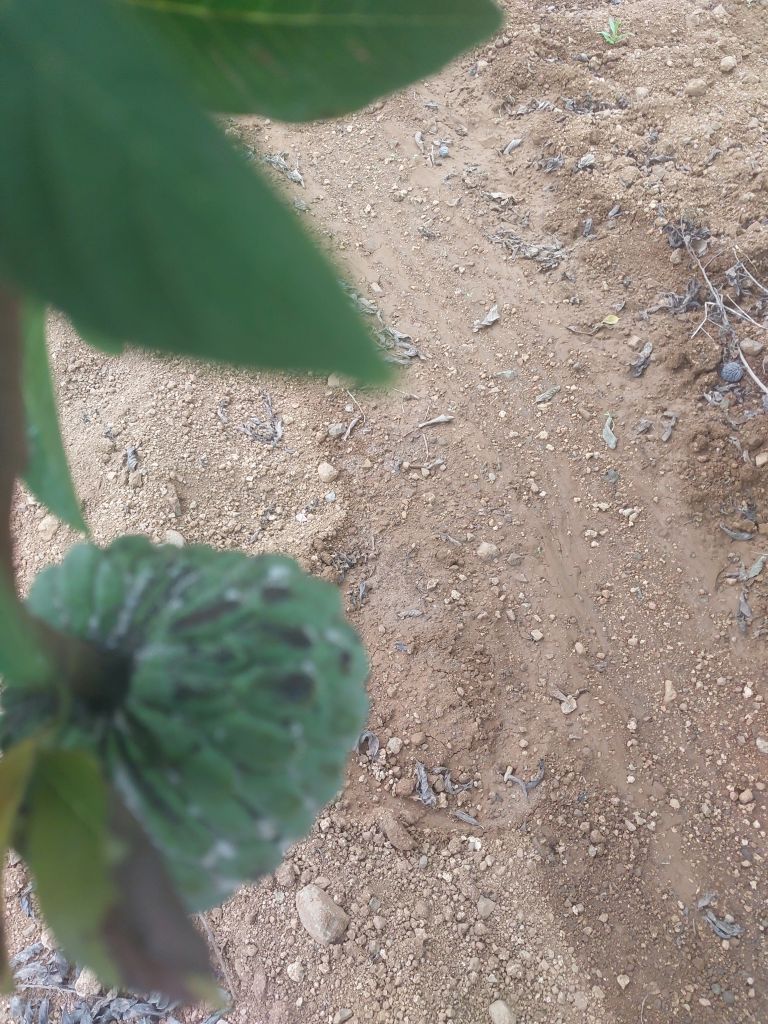
Disease label: Leaf spot on fruit